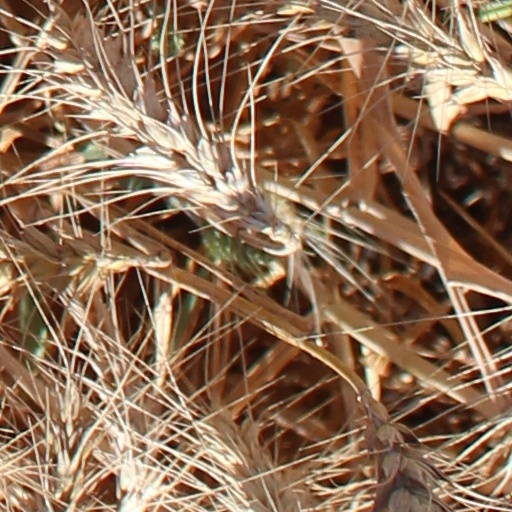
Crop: wheat